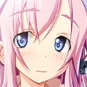
Portrait style: Anime Portrait